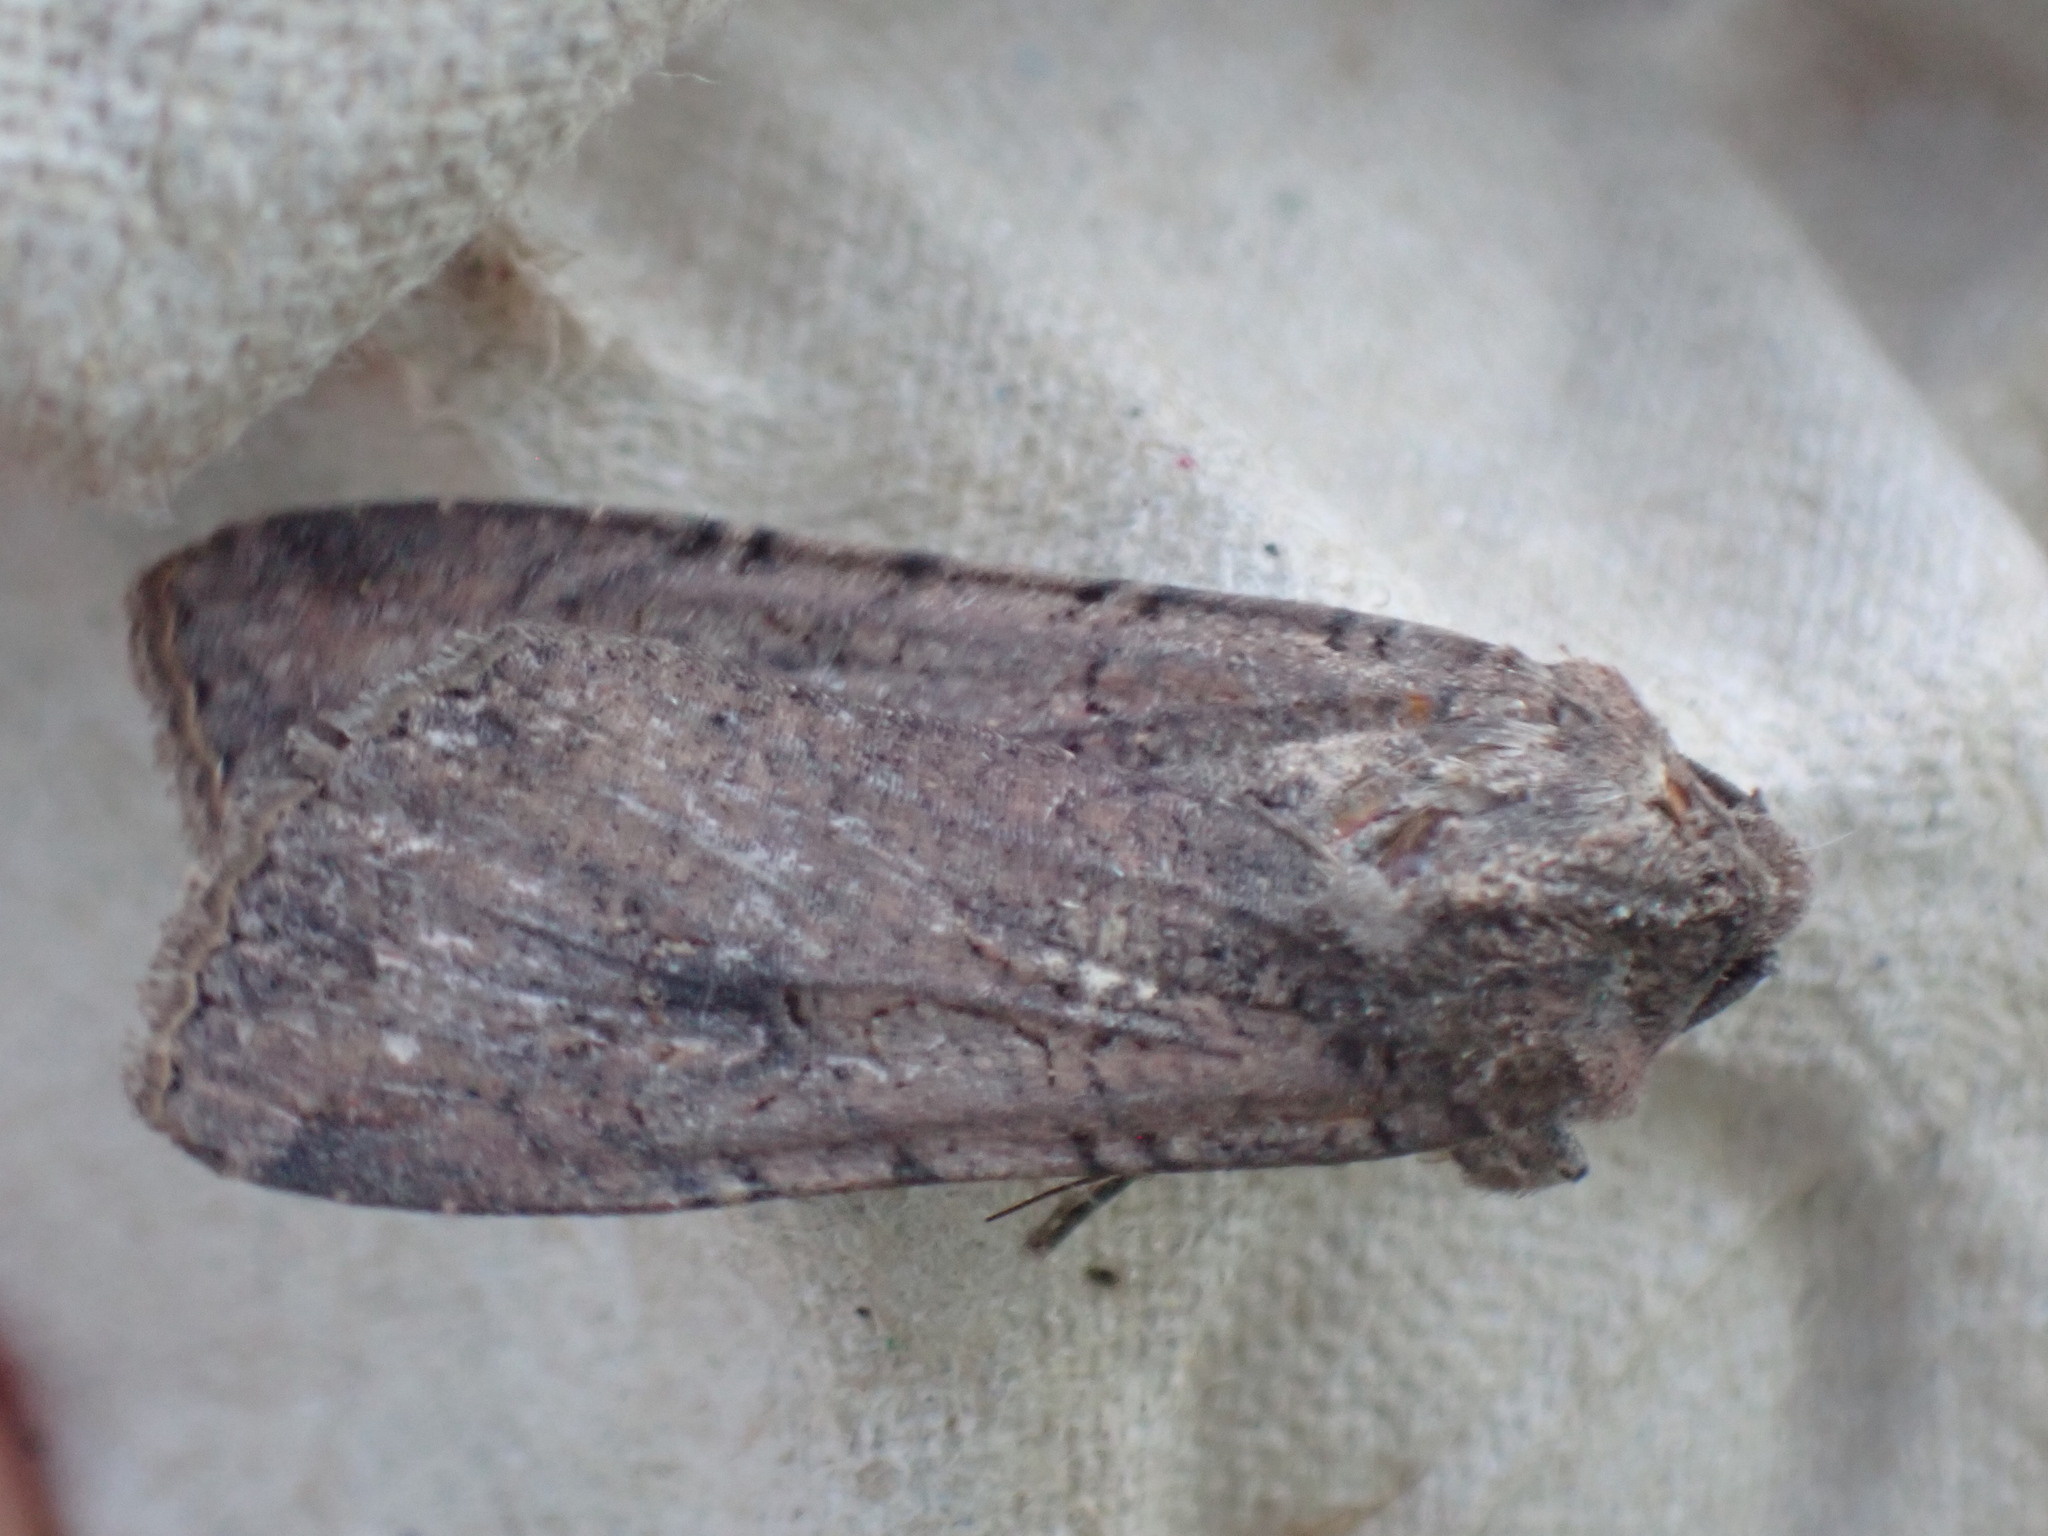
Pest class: cutworms